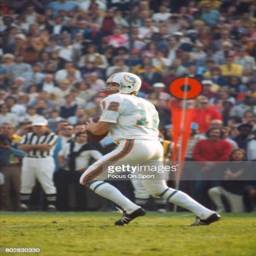
american football player drops back to pass during a game